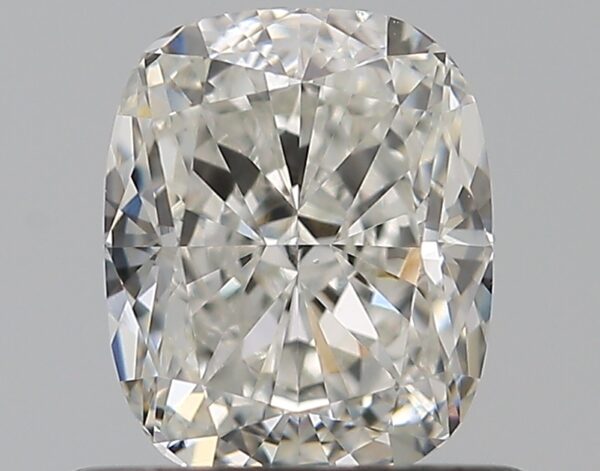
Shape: cushion
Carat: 0.7
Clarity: VS2
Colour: H
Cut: EX
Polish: EX
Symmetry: VG
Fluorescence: F
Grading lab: GIA
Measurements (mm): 5.66 x 4.63 x 3.14